Big Red (film)

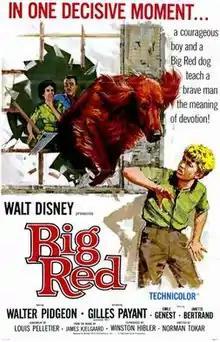
Theatrical release poster

Big Red is a 1962 adventure film from Walt Disney Productions. Based on a 1945 novel by American author Jim Kjelgaard and adapted to the screen by American screenwriter Louis Pelletier, the film starred Walter Pidgeon.